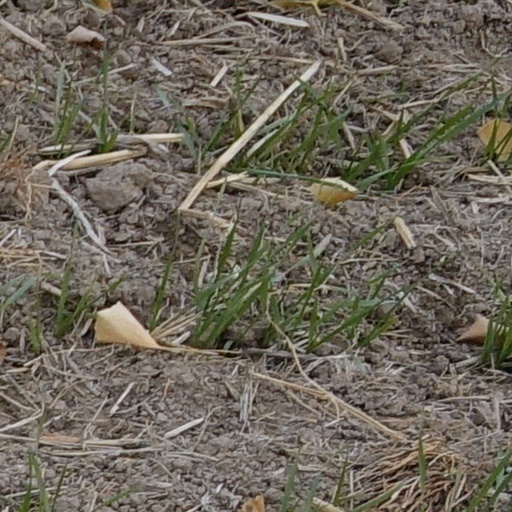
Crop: wheat